Humbert I, Count of Savoy

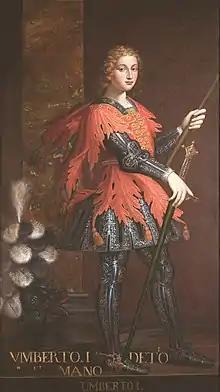
Posthumous depiction of Humbert.

Humbert I (9801047), better known as Humbert the White-Handed or, was the count of Savoy from 1032 until his death and the founder of the House of Savoy.